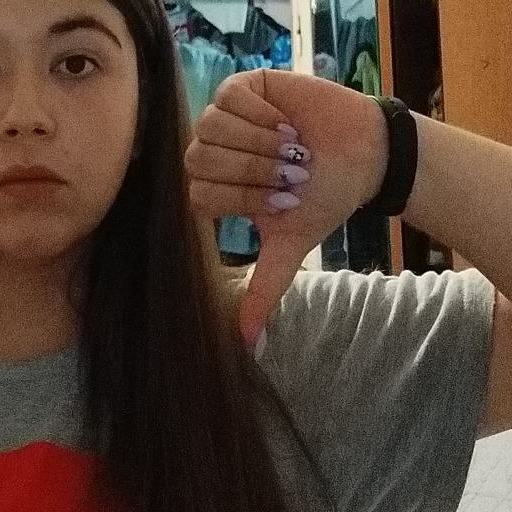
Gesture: dislike